Tishreen Movement

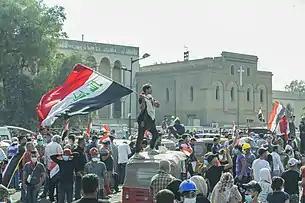
An Iraqi protester waving the flag of Iraq during a demonstration.

Demands presented during the protests started with a call for increased job opportunities and better services, as well as to bring an end to the corruption sanctioned under the "muhasa" system - the ethno-sectarian power-sharing arrangement which has shaped Iraqi politics since 2003. Later, protesters came together to call for political reform through early elections. A survey conducted by the Enabling Peace in Iraq Center found that 82% of Iraqis agreed that fighting corruption was a top priority.